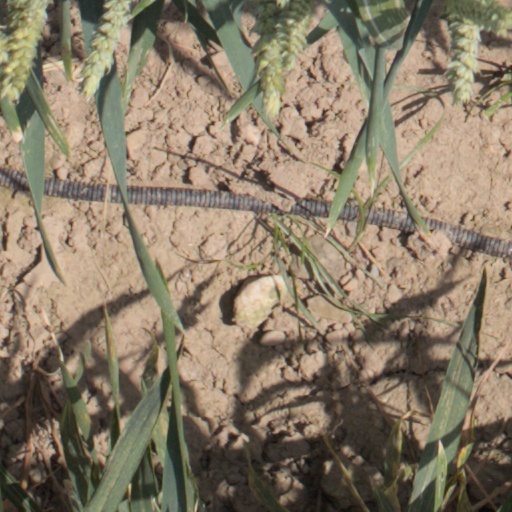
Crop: wheat